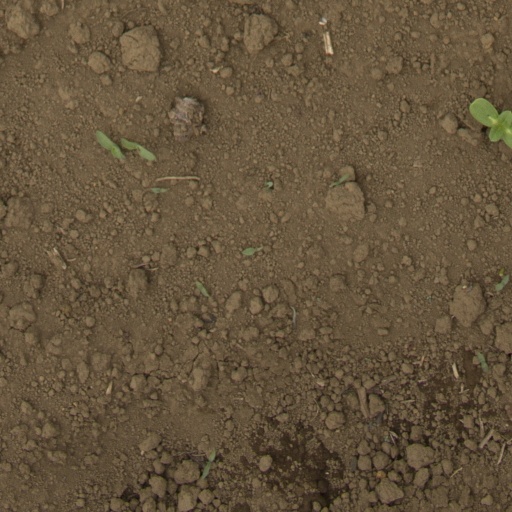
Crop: Jerusalem artichoke